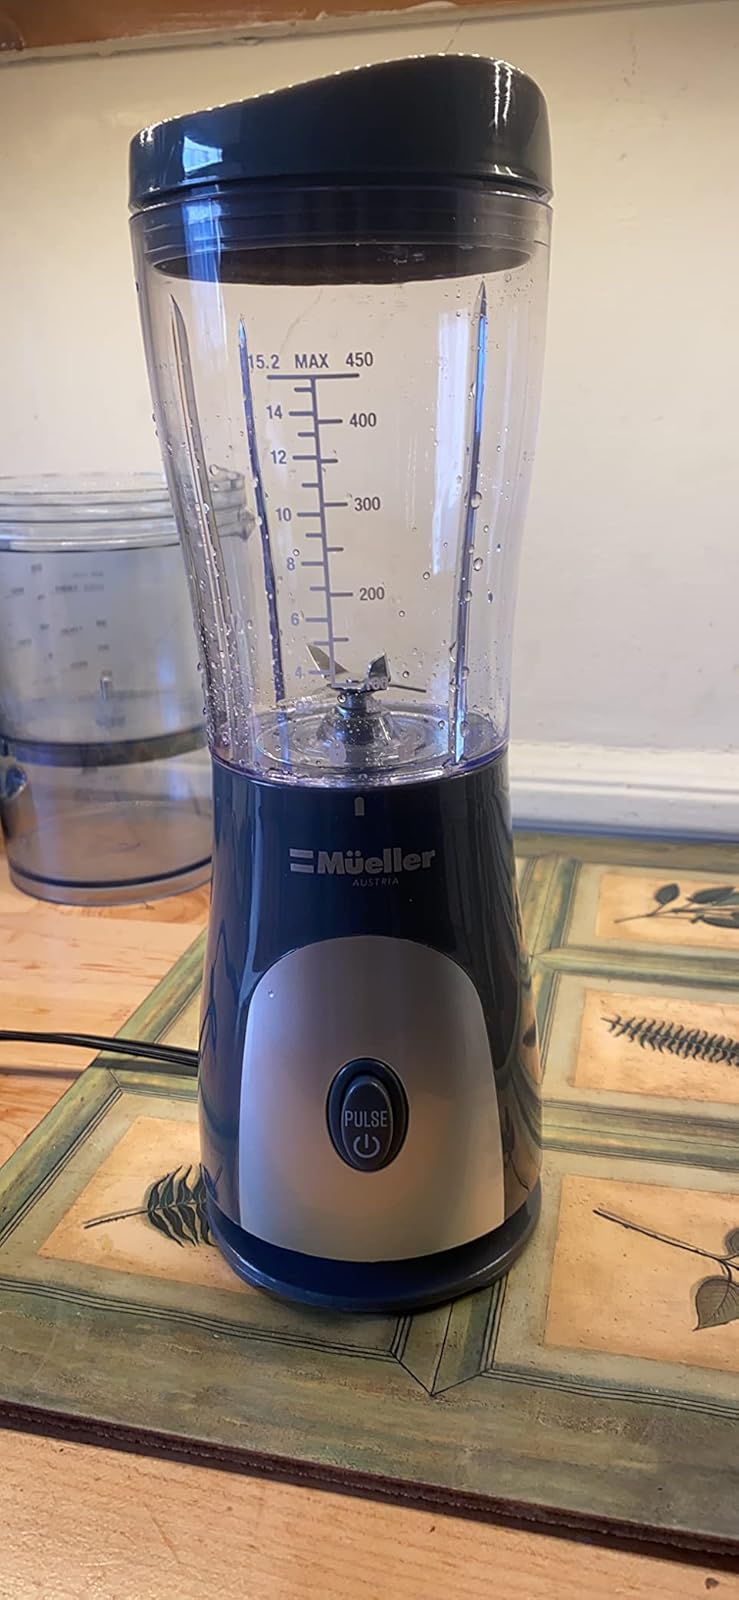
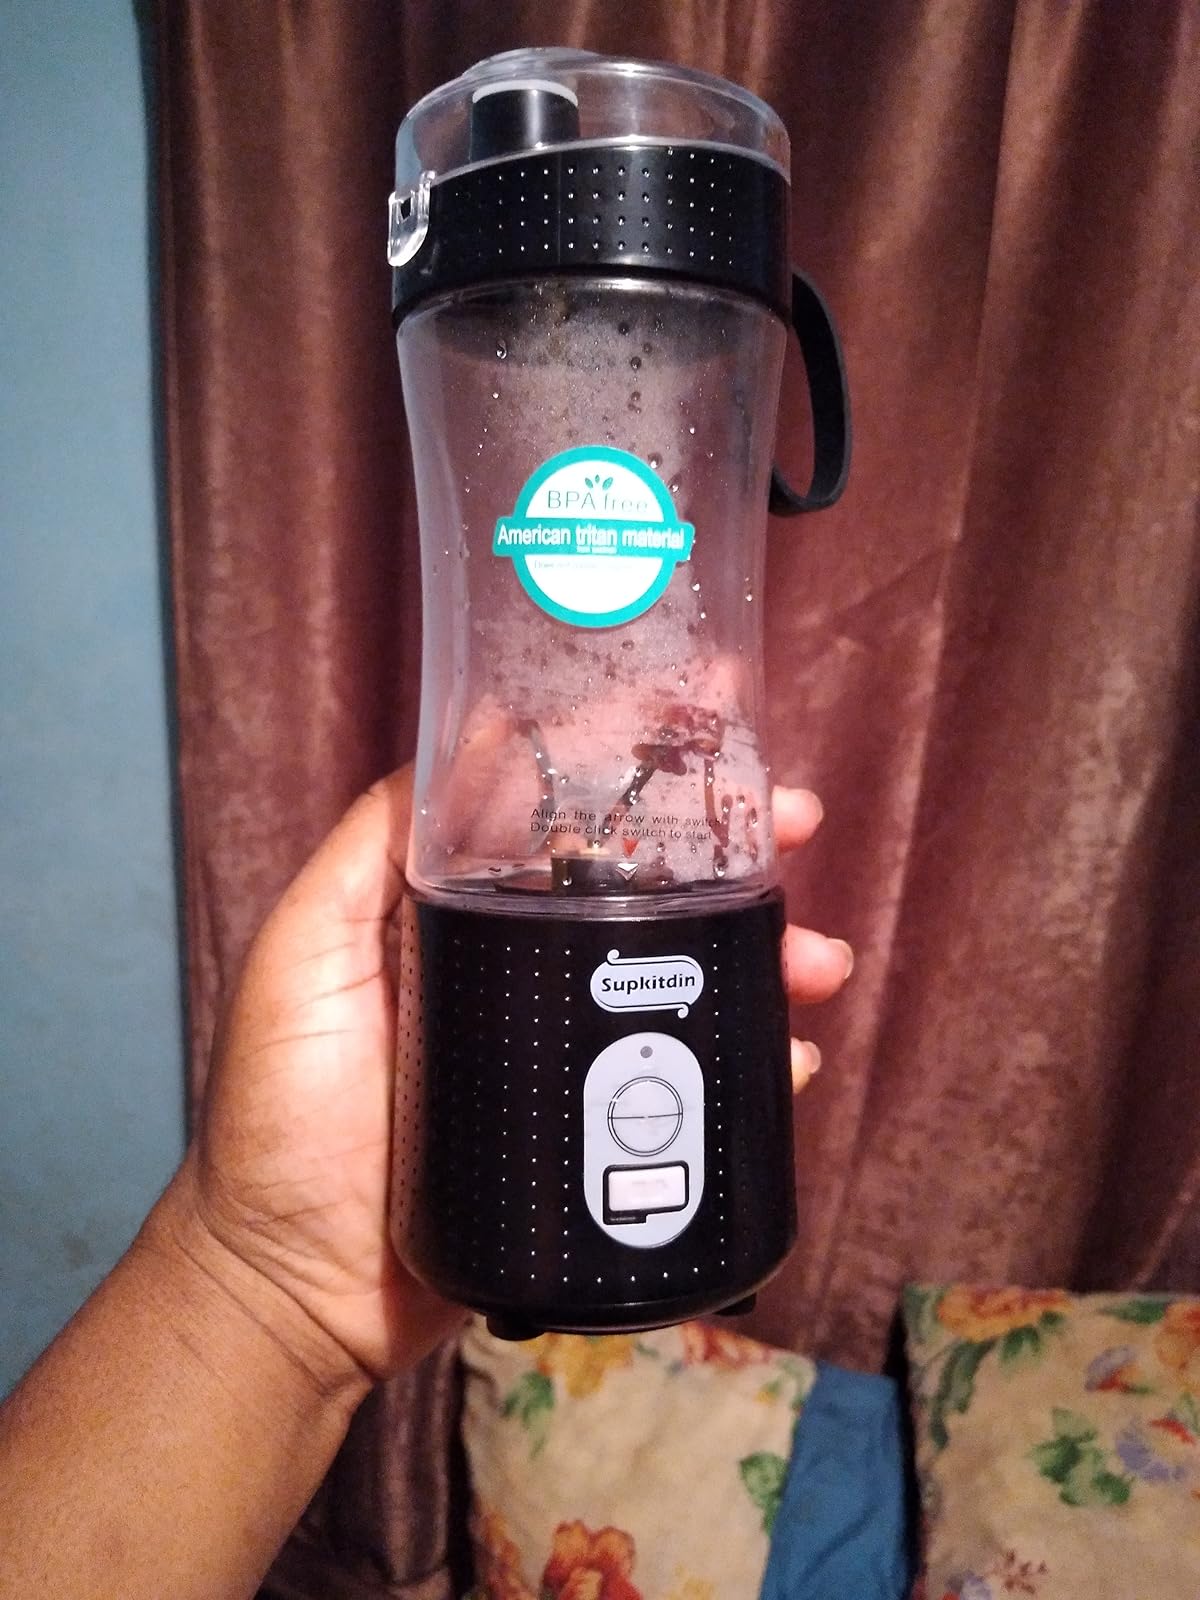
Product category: items_blender
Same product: no